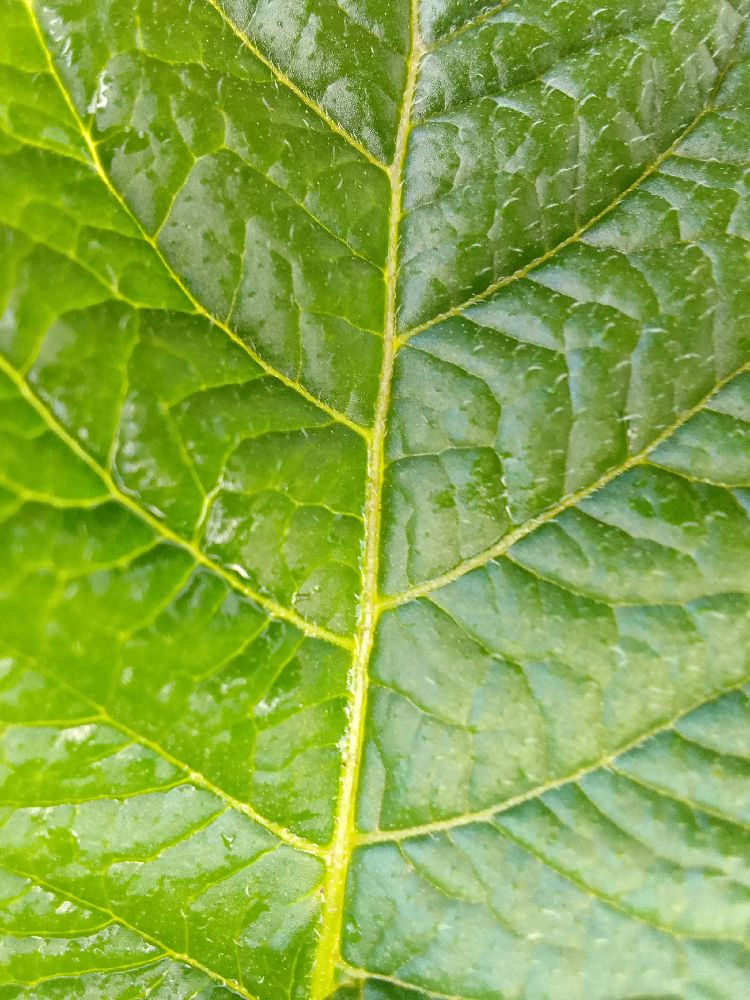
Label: Healthy